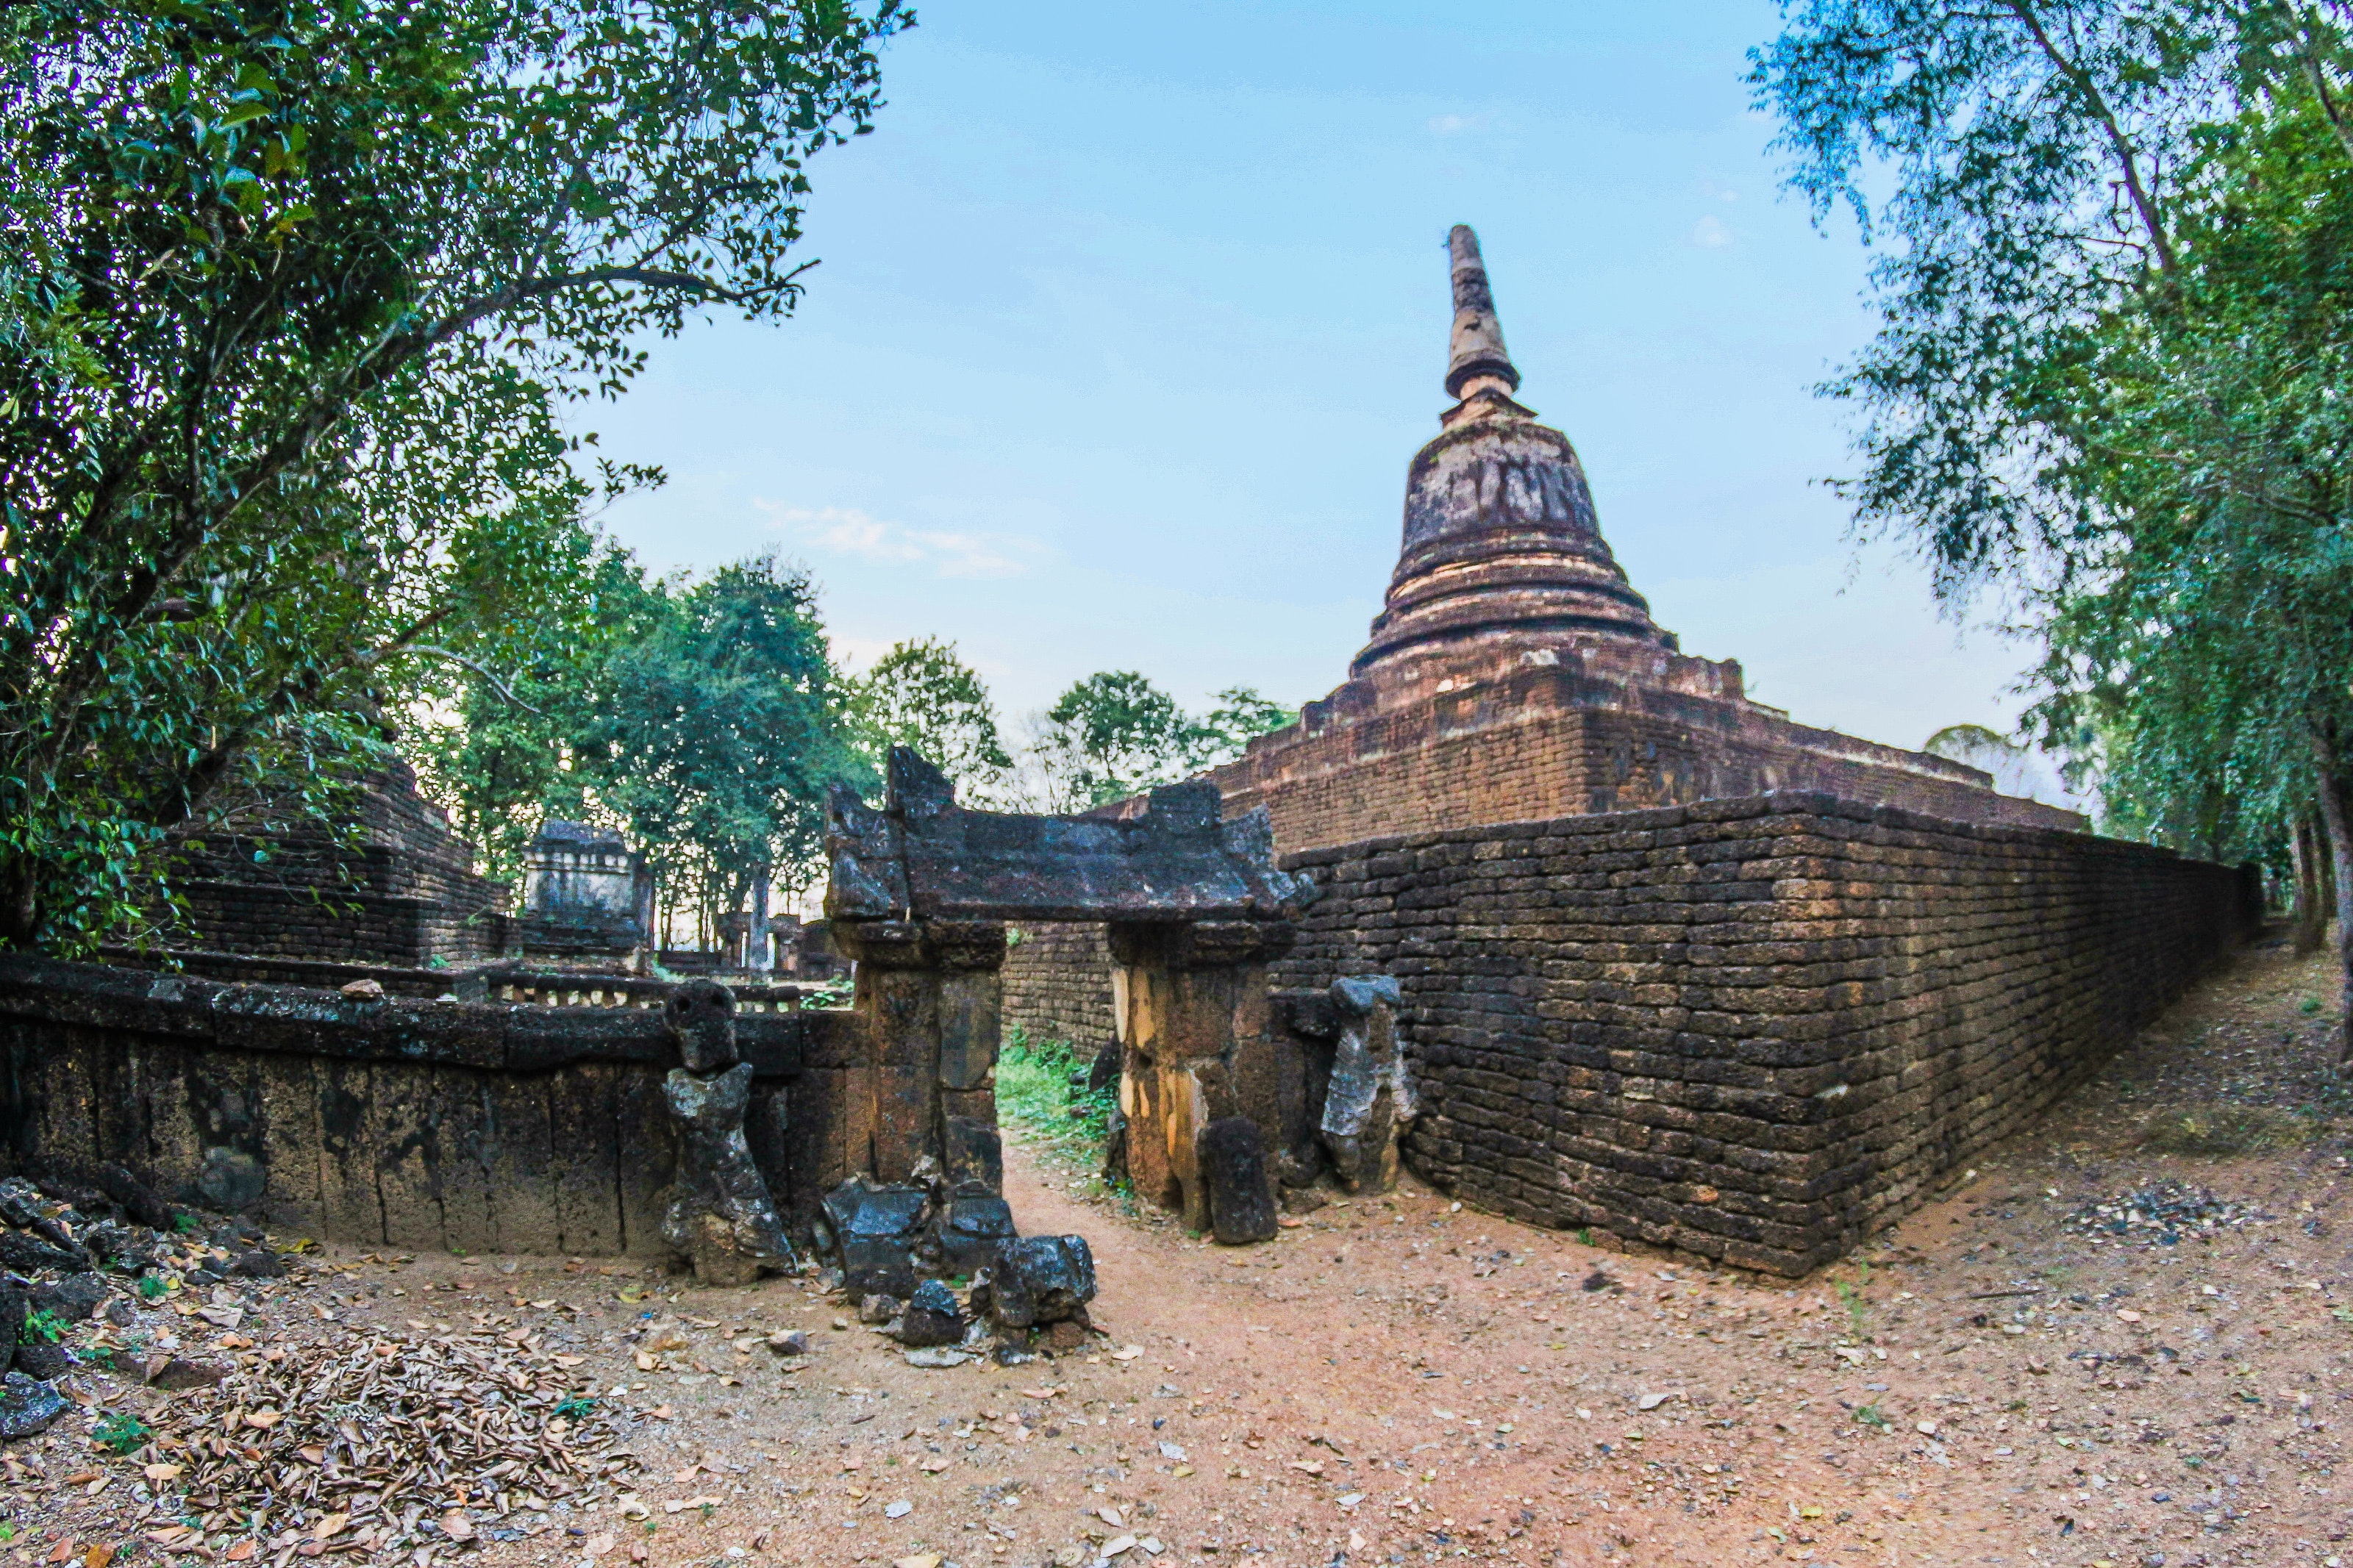
temple, historic site, wall, building, place of worship, tree, ancient history, wat, architecture, hindu temple, archaeological site, ruins, village, tourism, jungle